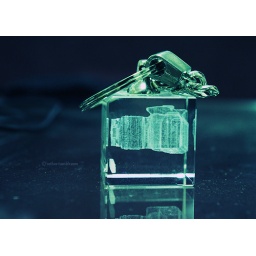
i tried the cross processing feature of Pentax K-x in taking this shot of it's glass key chain